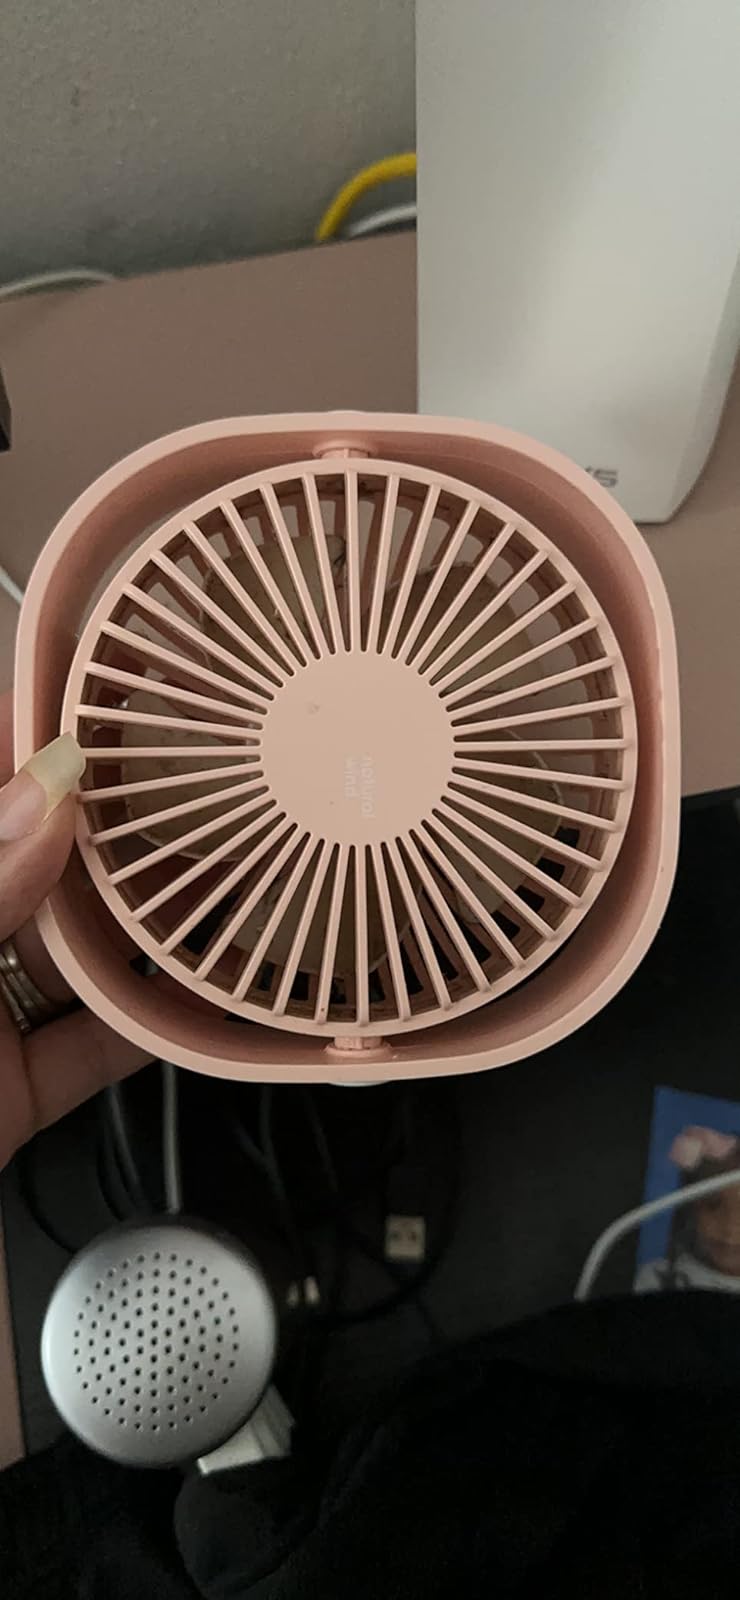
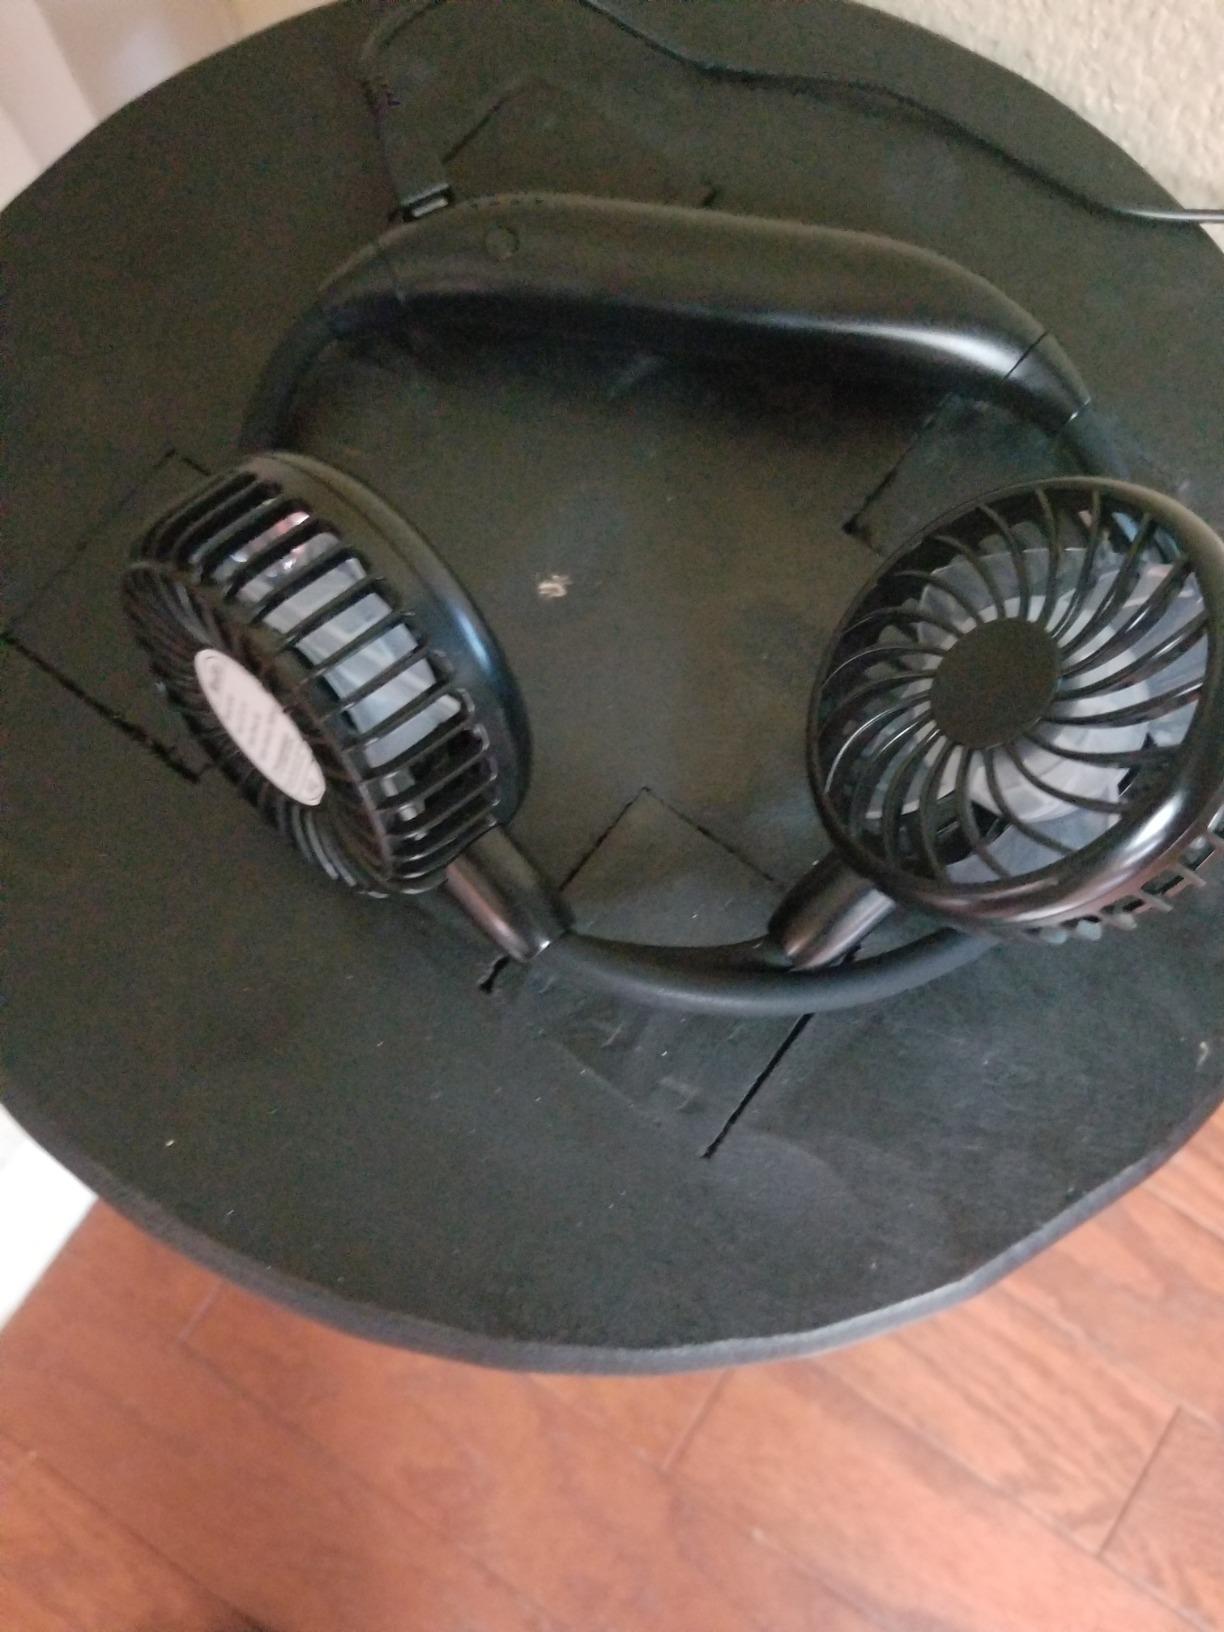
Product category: fan
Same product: no